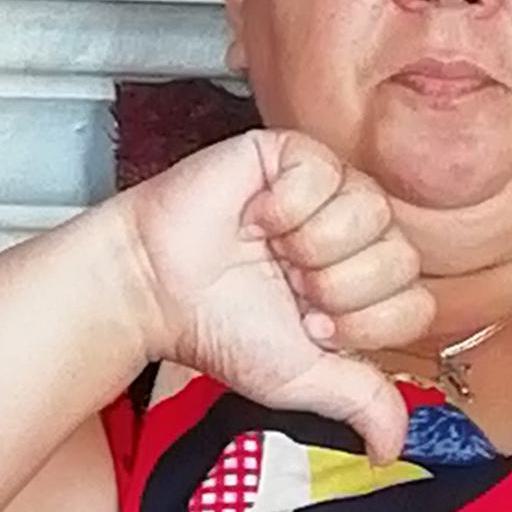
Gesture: dislike